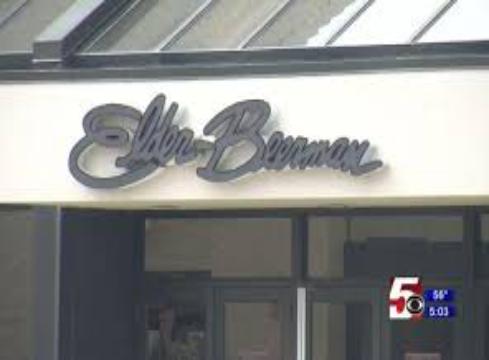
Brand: Elder-Beerman
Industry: Clothes